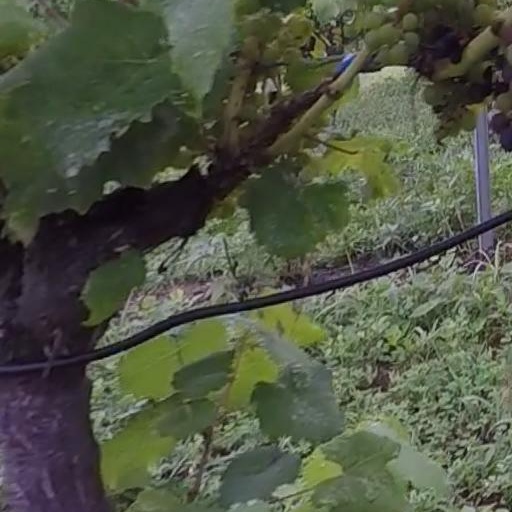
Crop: grape